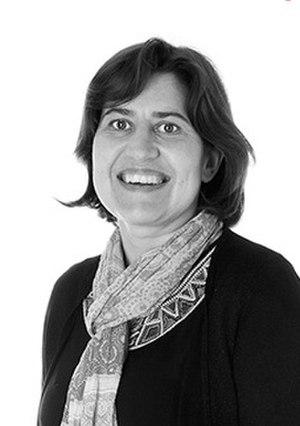
Valérie Masson-Delmotte. Extrait de la série Infinités Plurielles@Marie-Hélène Le NY-2015.
Valérie Masson-Delmotte, née le 29 octobre 1971 à Nancy, est une paléoclimatologue française.
La Convention citoyenne pour le climat, anciennement dénommée Convention citoyenne pour la transition écologique, est une convention française, constituée en octobre 2019, qui regroupe 150 citoyens tirés au sort et constitués en assemblée de citoyens. Dans son rapport publié en juillet 2020, elle a formulé 149 propositions pour lutter contre le réchauffement climatique.